Gillian Lynne Theatre

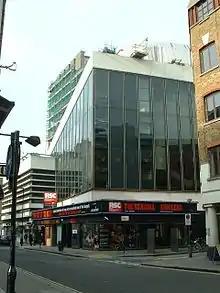
The New London Theatre (2007)

Designed by architect Paul Tvrtkovic and scenic designer Sean Kenny ("Blitz!", "Oliver!", "Pickwick (musical)"), modelled after the Walter Gropius Total-Theater, and seating 960 on 2 levels, the theatre's auditorium first opened with a television recording of Marlene Dietrich's one-woman show. The theatre officially opened on 2 January 1973 with a production of "The Unknown Soldier and His Wife" starring Peter Ustinov. It then hosted "Grease", starring Richard Gere as Danny and Elaine Paige as Sandy. Beginning in 1977, the theatre was used as a television studio for several years and then returned to use as a theatre. The theatre's biggest hit was the Andrew Lloyd Webber and Trevor Nunn musical "Cats", choreographed by Gillian Lynne which premièred in the theatre on 11 May 1981. Closing in 2002, this production became the then longest running musical in West End history, although it has since been overtaken by "Phantom of the Opera" and Les Misérables.